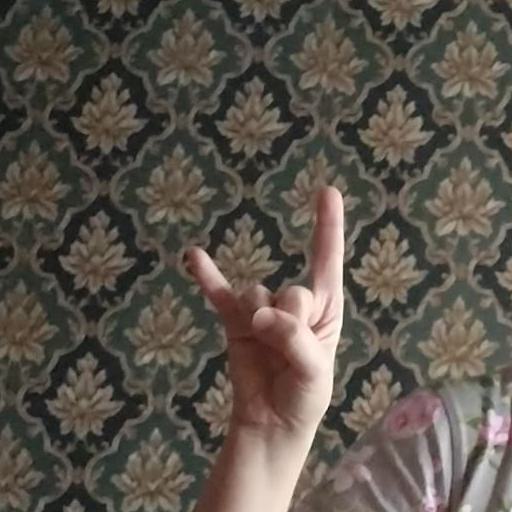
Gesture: rock